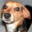
Label: dog